American carrion beetle

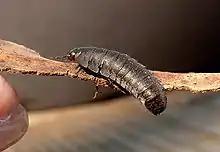
Larva

The American carrion beetle has three instar stages, with differing body measurements at each stage. The first stage has a body length ranging from about 10 to 15 millimeters in length, the second stage ranging from 13 to 21 millimeters in length, and the final stage averaging 23 millimeters in length. The life cycle of the beetle is thought to take around 10 to 12 weeks.